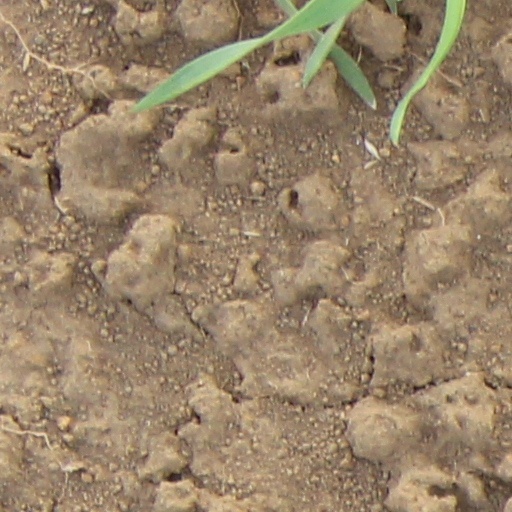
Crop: wheat